Shadowrun (1994 video game)

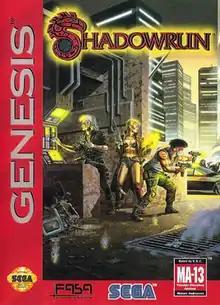
Cover art was taken from Larry Elmore's cover art for the 1st edition of the tabletop game

Shadowrun is an action role-playing game for the Sega Genesis, released in 1994 in North America and Asia only. It was adapted from the cyberpunk role-playing game "Shadowrun" by FASA, and was developed by BlueSky Software. The game is the second video game adapted from "Shadowrun", and has a more open ended style of gameplay than its 1993 Super NES counterpart, "Shadowrun" by Beam Software.